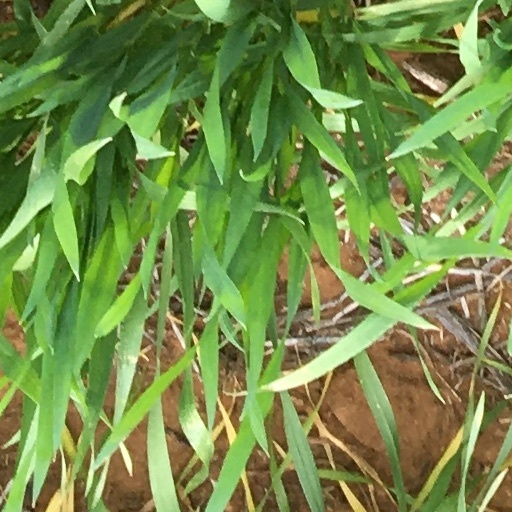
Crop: wheat